Shaivism

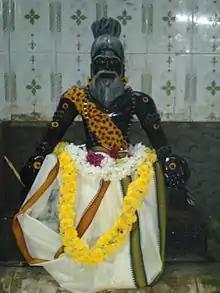
Tirumular, the great Tamil Śaivasiddhānta poet and mystic saint ("siddha").

Pashupata: (IAST: "") are the Shaivite sub-tradition with the oldest heritage, as evidenced by Indian texts dated to around the start of the common era. It is a monist tradition, that considers Shiva to be within oneself, in every being and everything observed. The Pashupata path to liberation is one of asceticism that is traditionally restricted to Brahmin males. Pashupata theology, according to "Shiva Sutras", aims for a spiritual state of consciousness where the Pashupata yogi "abides in one's own unfettered nature", where the external rituals feel unnecessary, where every moment and every action becomes an internal vow, a spiritual ritual unto itself.